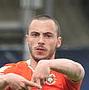
Age: 22